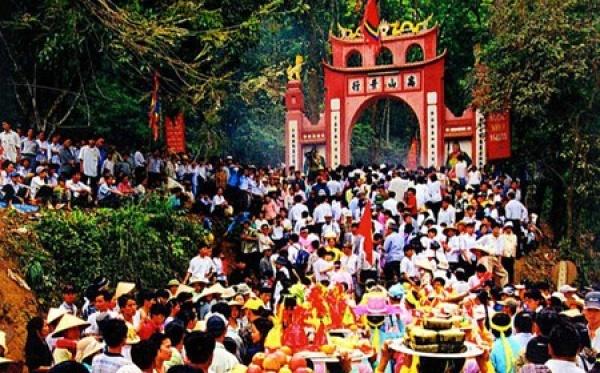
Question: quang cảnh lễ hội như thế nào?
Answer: lễ hội rất đông đúc